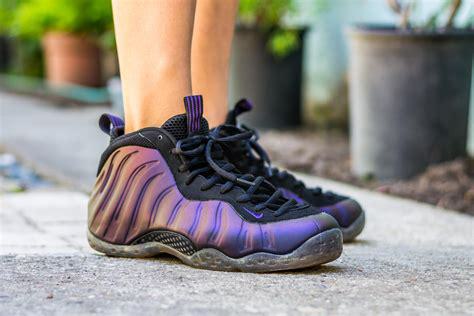
Brand: Nike
Model: Air Foamposite One